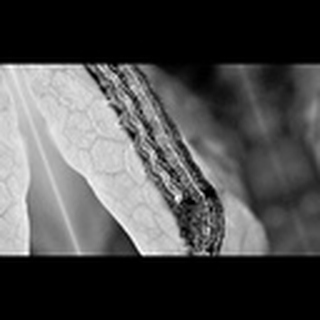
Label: cotton_army_worm